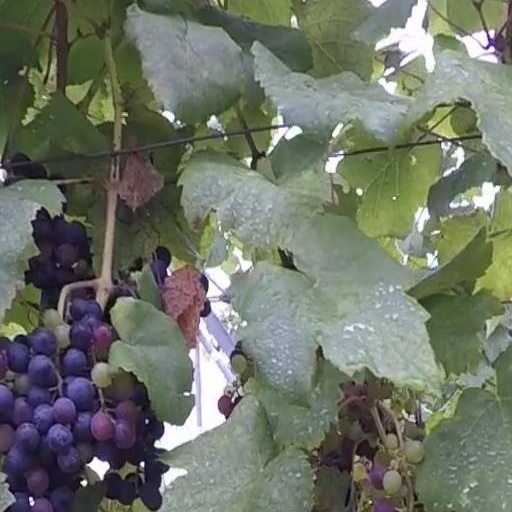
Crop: grape